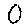
Label: 0